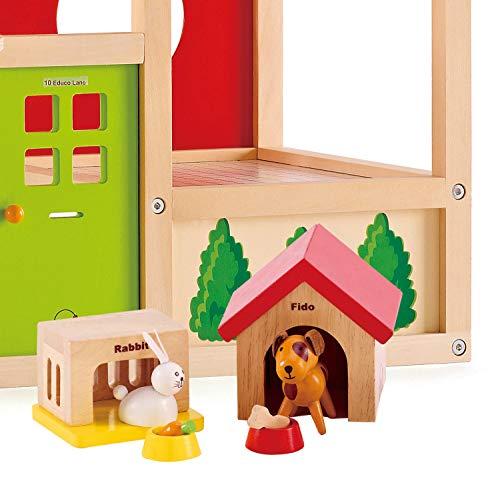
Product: Hape Family Pets Wooden Doll House Animals
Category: Toys & Games | Dolls & Accessories | Dollhouse Accessories | Furniture
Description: Furry friends make a dollhouse feel more like home.
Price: $12.45
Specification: ProductDimensions:7.8x3.9x10.1inches|ItemWeight:6.4ounces|ShippingWeight:12.8ounces(Viewshippingratesandpolicies)|DomesticShipping:ItemcanbeshippedwithinU.S.|InternationalShipping:ThisitemcanbeshippedtoselectcountriesoutsideoftheU.S.LearnMore|ASIN:B00712O56A|Itemmodelnumber:E3455|Manufacturerrecommendedage:36months-5years